See You Tomorrow (2016 film)

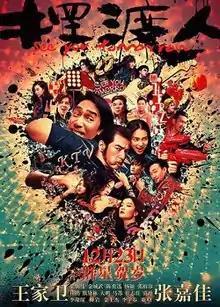
Promotional poster

See You Tomorrow is a 2016 Chinese-Hong Kong romantic comedy film directed by Chinese writer Zhang Jiajia in his directorial debut and produced and written by Wong Kar-wai with Alibaba Pictures. It is based loosely on Zhang's own best-selling book "Passing From Your World" in the collection "I Belonged to You". It stars Tony Leung Chiu-wai, Takeshi Kaneshiro and singer and actress Angelababy (Angela Yeung Wing. Filming started in July 2015. It was released in China by Alibaba Pictures on December 23, 2016.